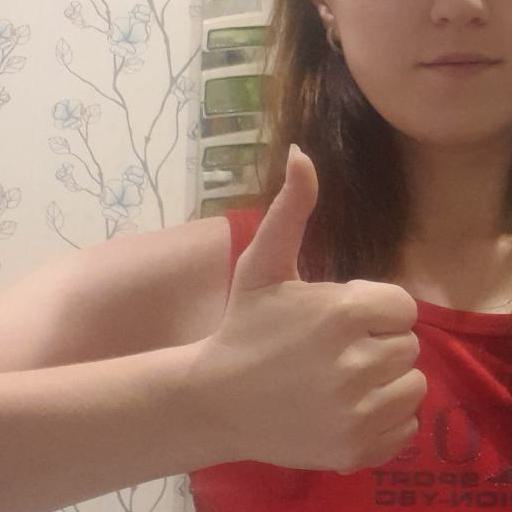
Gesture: like